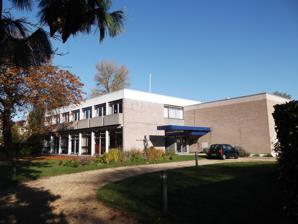
Building: Maison française d'Oxford
Country: United Kingdom
Year built: 1961
For the New York buildings, see La Maison Francaise . Maison Française d'Oxford Type French Research Centre in the Humanities and Social Sciences Established 1946 Director Pascal Marty Location Oxford , England, UK Affiliations Network of French Research Institutes Established Abroad (IFRE) , University of Oxford , Chancery of the Universities of Paris , French Ministry of Foreign and European Affairs , CNRS Website https://mfo.web.ox.ac.uk/ Outside the main entrance. The Maison Française d'Oxford ( MFO ), known locally as simply Maison Française , is a French research centre in the humanities and social sciences and a member of the Network of French Research Institutes Established Abroad (IFRE) by the French Ministry of Foreign and European Affairs and the French National Centre for Scientific Research (CNRS) . Overview With the support of the Chancery of the Universities of Paris and the University of Oxford , the mission of the Maison Française is to work towards better integration of French research in the humanities and social sciences in national institutions, especially in the English-speaking world. In 1999, it became a research centre of the Institute for the Humanities and Social Sciences (INSHS) of the CNRS , and it develops research and cultural programmes with the academic faculties at the University of Oxford and other British universities. Origin and historical context The idea of establishing a French presence at the heart of the British academic world dates back to at least the beginning of the 20th century. It was supported in particular by the members of the French Club, which existed at the University of Oxford at the time and which brought together a community of francophile francophone students. However, it was not until after the Second World War , in more favourable circumstances, that the project could be fully realised. The support that the United Kingdom had provided to the Free French had provoked a desire to consolidate the links between the two sides of the Channel , both culturally and academically. The Maison Française was brought into being at the beginning of the academic year of 1946, thanks to the initiative of the archaeologist Claude Schaeffer and under the guidance of Henri Fluchère , renowned academic, and a specialist in Shakespeare . The current building was erected on an empty site on the north side of Norham Road in North Oxford , opposite Bradmore Road during 1961–2. It was designed by Jacques Laurent with Brian Ring, Howard & Partners . The first director at its new site was the French historian, François Bédarida (1966-1971) who opened the premises in 1967 the presence of André Malraux , the then Minister of Culture , to indicate the weight France placed on this outpost in the British Isles. From 1984 to 1991 Monica Charlot directed this institution that was targeting cultural exchange with Britain. She exploited the Oxford University environment to diversify the institution's approach. Henri Fluchère , first director of the Maison Française. The name "Maison Française" was chosen in reference to the pavilions of the Cité Internationale Universitaire which opened in Paris in 1925 with the same ideals. Mission and principles The mission and the principles of the Maison Française, as defined by the University of Oxford's decree of 22 October 1946 which confirmed its foundation, ruled out the idea of it being a teaching institution in its own right. There was no question of establishing a new college, nor even a branch of the Alliance française . The Maison Française was to constitute a "new kind of institution", intended to promote academic, scientific and cultural exchange under the shared responsibility of the French Ministry of Foreign and European Affairs and the Universities of Paris and Oxford . Aside from the establishment of a substantial library, the activities of the cultural legation comprised conferences and debates with French literary and scientific figures such as Albert Camus , François Mauriac , André Gide , Maurice Merleau-Ponty and Jacques Lacan . From its inception, the MFO organised exhibitions, concerts, theatre productions and cinema screenings, in the hope of promoting and maintaining French cultural prestige in all its aspects. Important changes in direction have taken place since the 1980s. From the turn of the century, given media access to manifestations of French culture, and that other institutions in both London and Oxford are dedicated to the diffusion of French language and culture, the MFO's activities as a cultural pivot have declined somewhat. As of 2011 the mission of the Maison Française has been to focus especially on academic co-operation and research. This evolution was clearly marked by the establishment of a CNRS research unit within the MFO in 1999. In 2015–2016, this research unit is composed of six researchers grouped into different areas of study: literature, theory of law and legal anthropology , history and the classics. The MFO is also home to a group of junior researchers (post-docs or research fellows) and research students, reading for master's degrees or doctorates. The research students are affiliated to institutes and colleges of the University, and take part in the activities of the MFO. To that end, the MFO collaborates with several French research institutions and universities whose students may spend periods of study there, ranging from one month to an academic year. Scientific activities The MFO hosts a team of senior researchers from the INSHS who conduct their own research at the University of Oxford but it also organises interdisciplinary programmes, conferences, seminars and other events in collaboration with members of the university. The MFO organises and/or hosts events ranging from single-speaker lectures or seminars, to day-long (or longer) workshops and conferences on specialist topics. Research programmes include: Classical and Byzantine Studies History and history of science Literature and Arts Politics, International Relations and Migration Studies Sciences and Interdisciplinarity Resources Library The Maison Française houses a study and information centre devoted to French culture and society. Its collection is made up of 43,000 volumes, around 50 periodicals, and a video library composed of more than 1000 French movies. Its catalogue is linked to libraries in the University of Oxford. Online resources To promote access to the research and the events organised at the Maison Française, a large number of presentations are recorded and directly accessible via its website as podcasts or reports. References